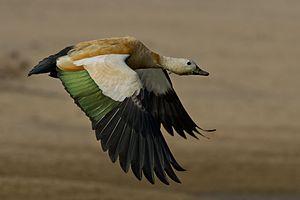
Le Tadorne casarca est une espèce d'oiseaux appartenant à la famille des anatidés.